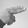
ASL letter: H